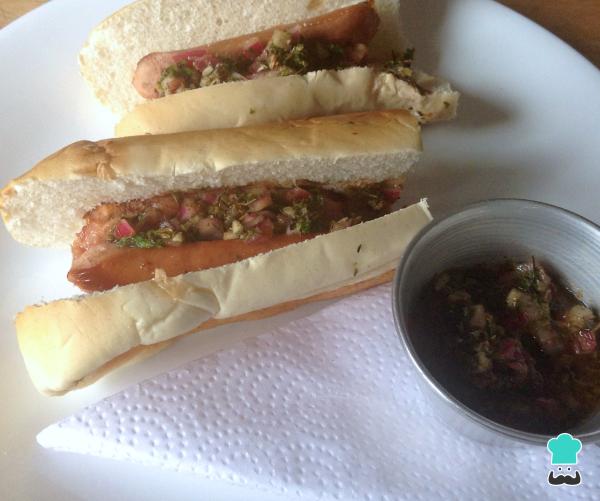
Cierra los panes para que se forme el choripán argentino y añade la salsa chimichurri argentina. La cantidad que le añadas de esta salsa casera depende exclusivamente de tus gustos y el de tus comensales. Este aperitivo es ideal para consumirlo antes de una parrillada argentina o de un arrollado de pollo.Si te ha gustado esta receta te invito a visitar la chocotorta argentina o las empanadas de atún argentinas para que te deleites con la gastronomía de este país. ¡Espero que disfrutes de esta receta y me dejes tu comentario!